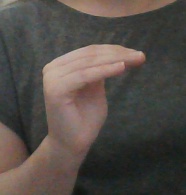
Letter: haa